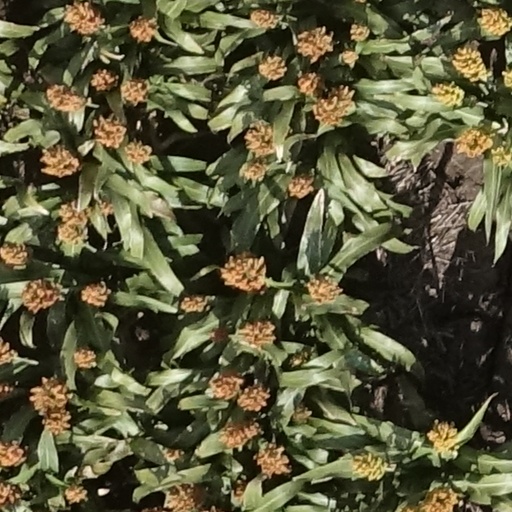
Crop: sorghum